Everyman (magazine)

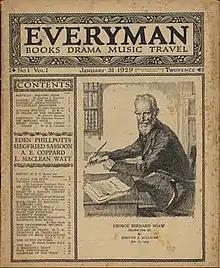
"Everyman Magazine", Vol. 1, January 1929

Everyman was an English magazine from 1912 to 1916 and 1929 to 1935 edited first by Charles Sarolea and later by C. B. Purdom.